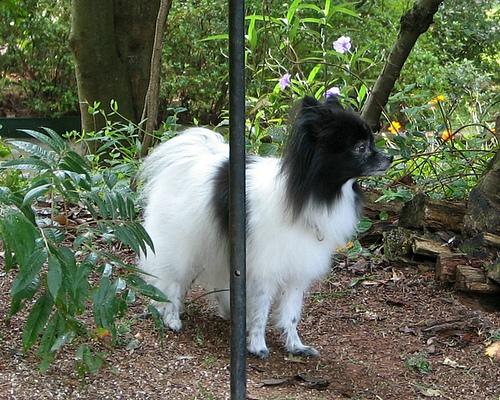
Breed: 1936-n000005-Pomeranian